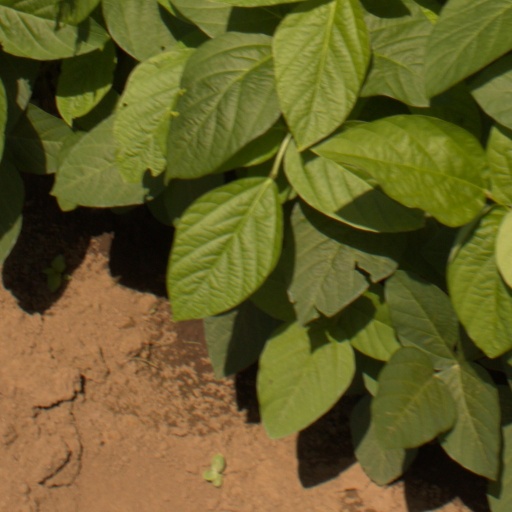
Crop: soybean